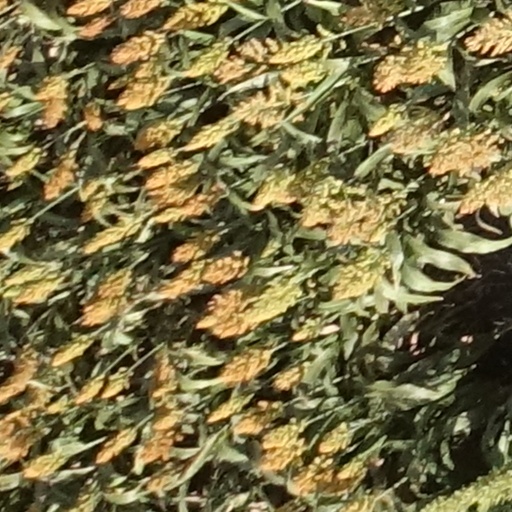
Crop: sorghum